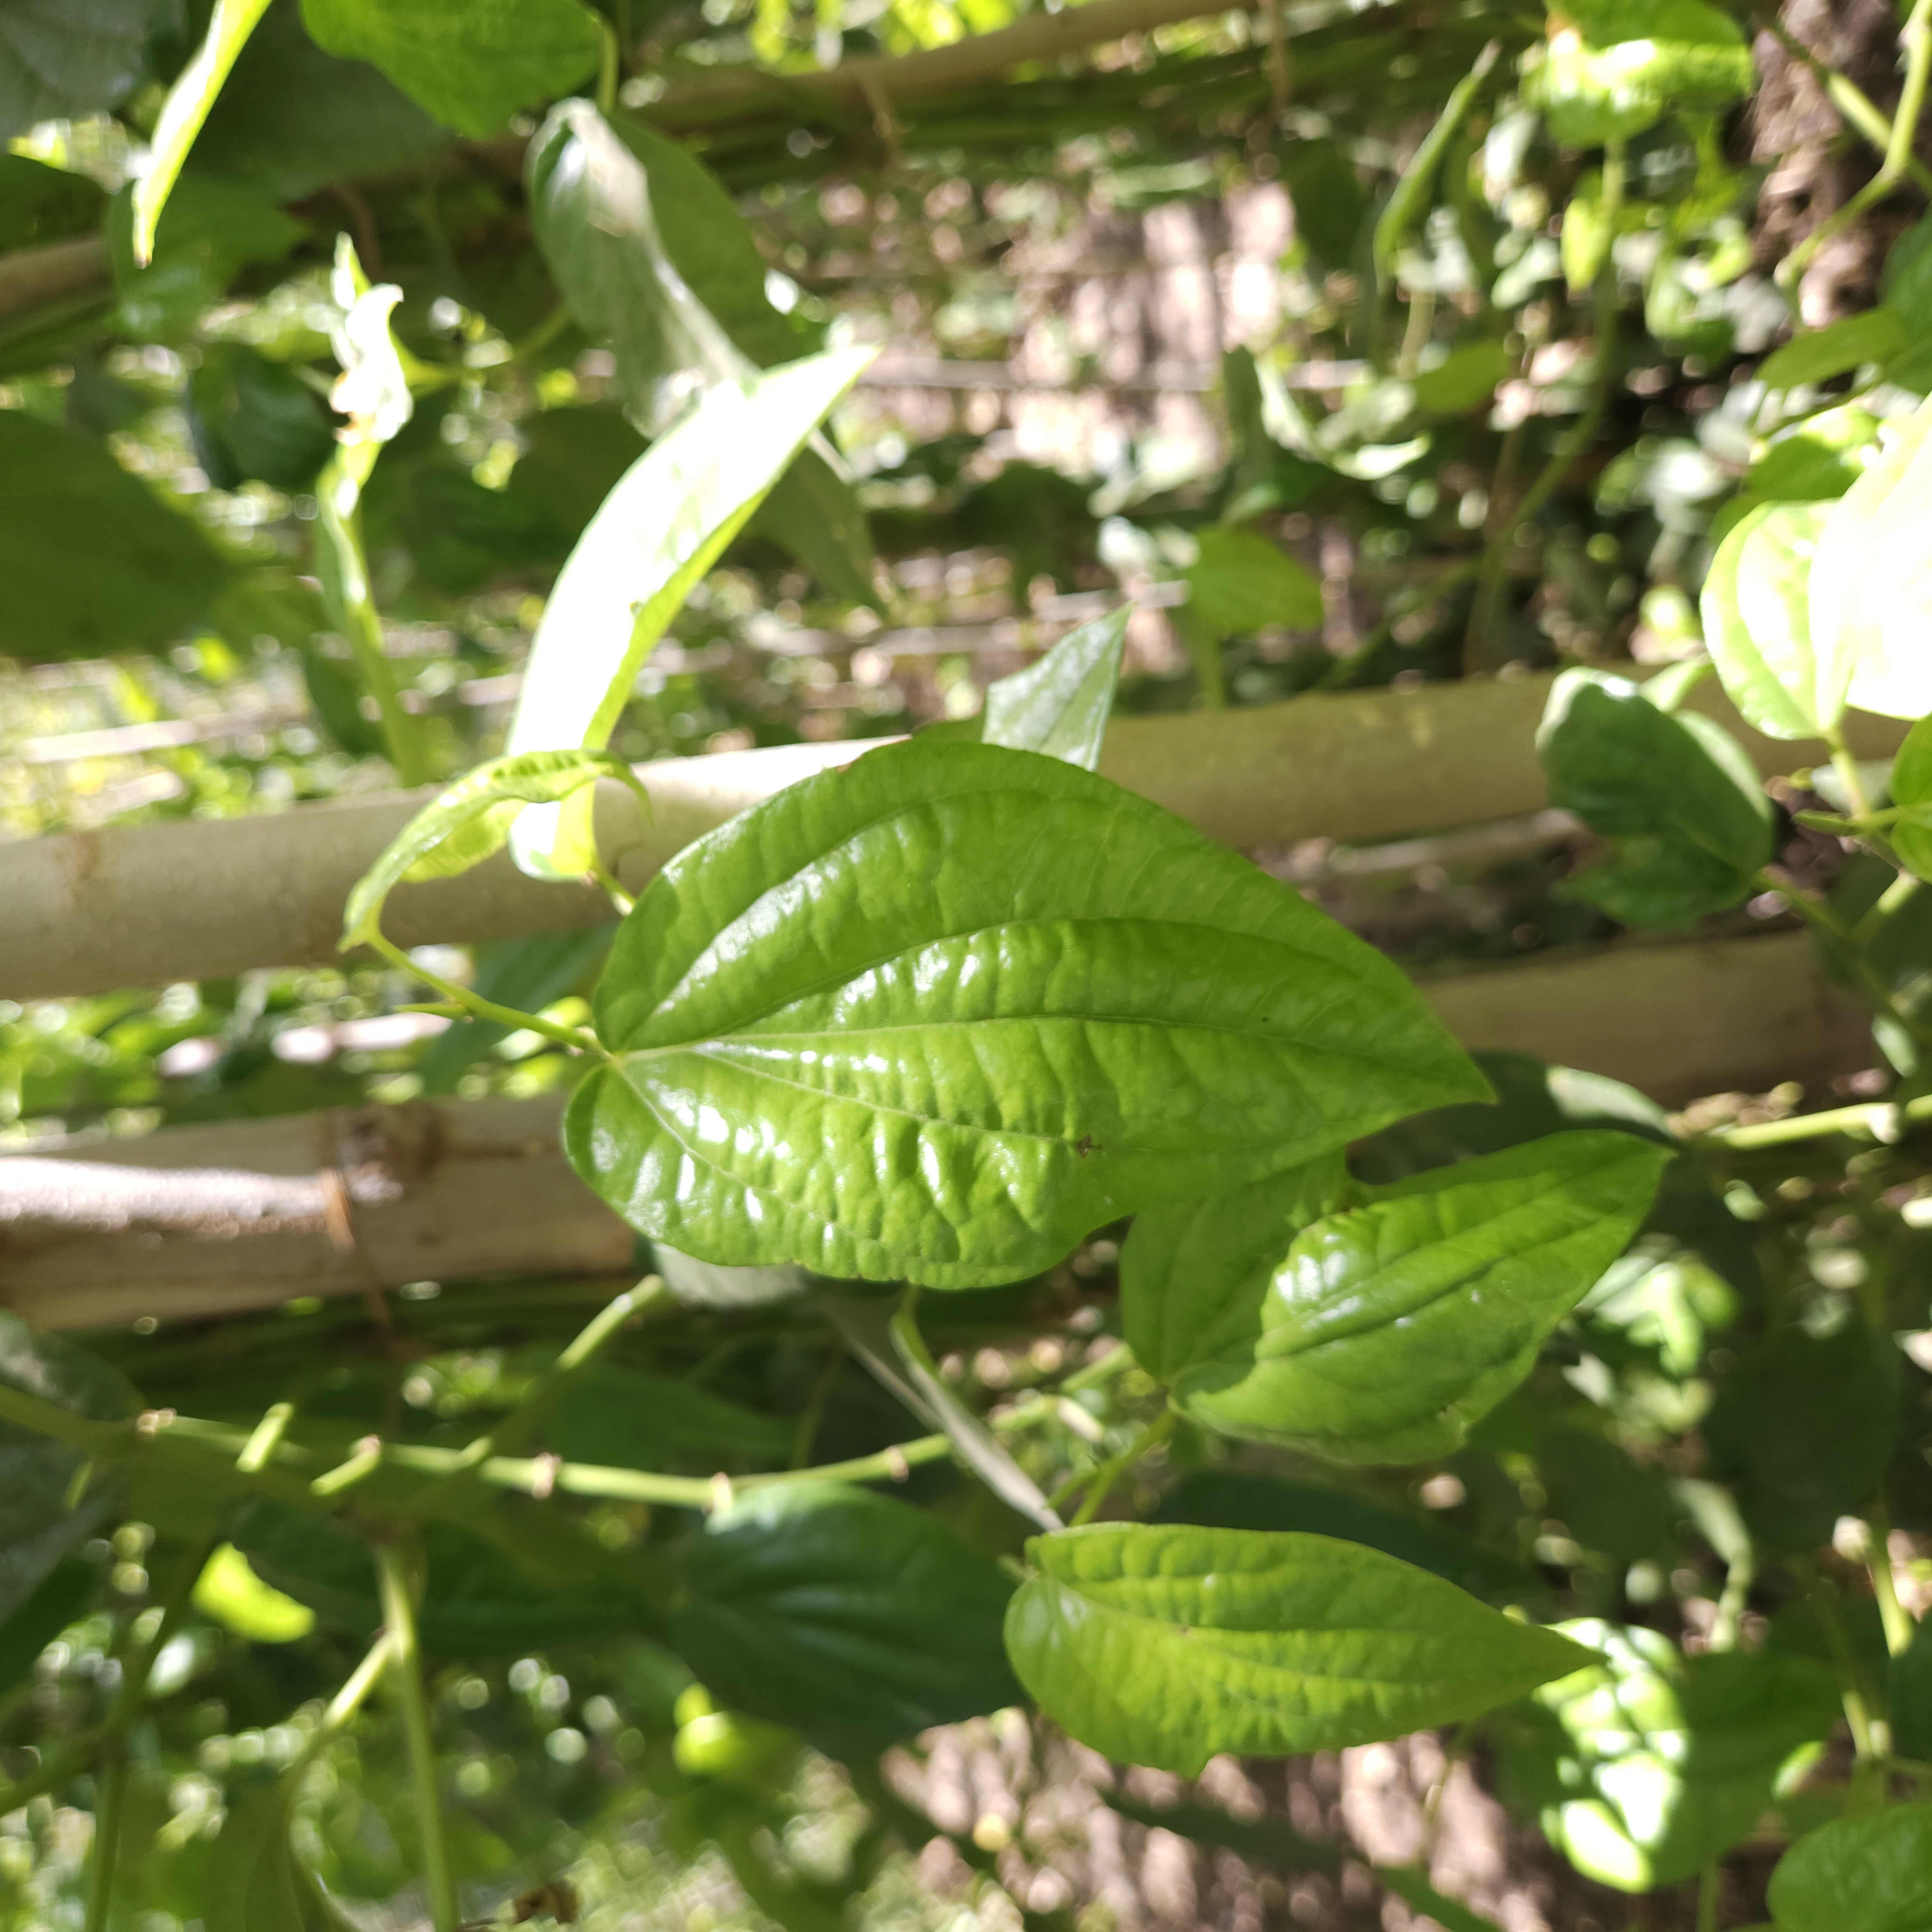
Label: Healthy